Evan Turner

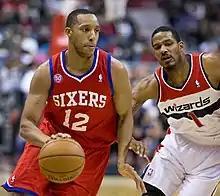
Turner (left) with the 76ers against Trevor Ariza in March 2013

The 76ers did not sign Turner to an extension prior to the October 31, 2013, deadline, meaning that the 76ers had the right to make him a restricted free agent at the end of the season. On November 9, 2013, Turner established a new career high with 31 points, including the game-tying basket with 8.7 seconds remaining in the first overtime against the Cleveland Cavaliers. Turner hit the game-winning buzzer beater on December 20 against the Brooklyn Nets. Turner sat out on December 28 due to knee soreness, but he returned to the lineup the following night against the Los Angeles Lakers with 32 points, 7 rebounds and 6 assists. On January 22, 2014, Turner recorded a career-high 38 points in a 110–106 win over the New York Knicks; he also recorded 11 rebounds in the game. Turner hit the game-winning buzzer beater on January 29, 2014, against the Boston Celtics.